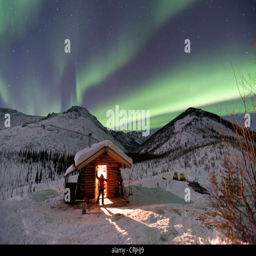
doorway of the cabin , northern lights overhead